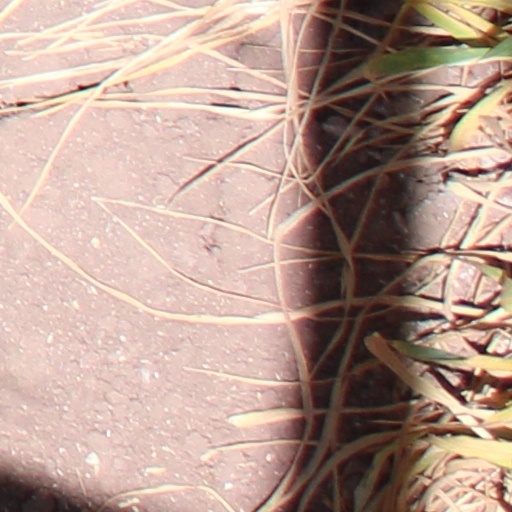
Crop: wheat